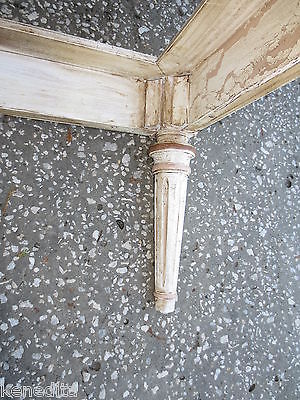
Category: table